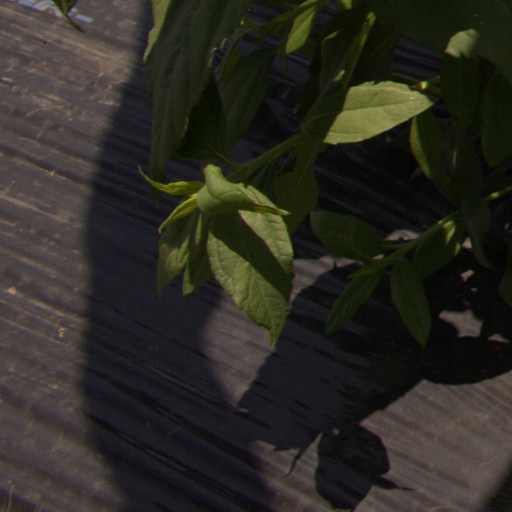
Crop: Jerusalem artichoke